Sisu KB-46

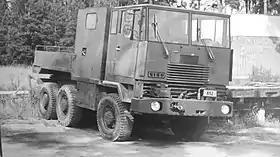

Sisu KB-46 is a prototype of a three-axle, six-wheel-driven off-road lorry made by the Finnish heavy vehicle producer Suomen Autoteollisuus (SAT) in 1968. Its capacity is three tonnes and it was produced after an assignment of the Finnish Defence Forces to tow heavy cannons.